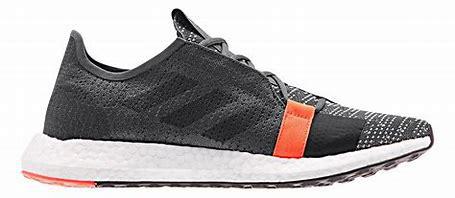
Brand: Adidas
Model: Senseboost Go